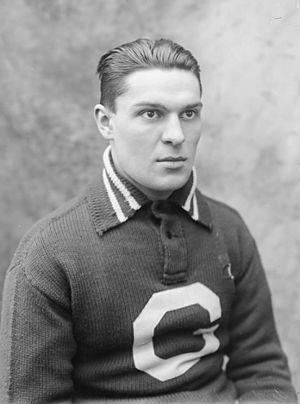
André Audinet, né à Donzy dans la Nièvre le 13 mai 1898, mort à Paris le 18 avril 1948, est un journaliste et un sportif.